Anne Bolette Holsen

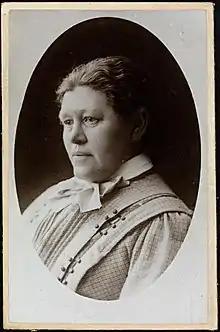

Anne Bolette Holsen (21 July 1856 – 1 June 1913) was a Norwegian schoolteacher and proponent for women's rights. She was a co-founder of Kvindestemmeretsforeningen in 1885, and chaired the organization from 1897 until her death.